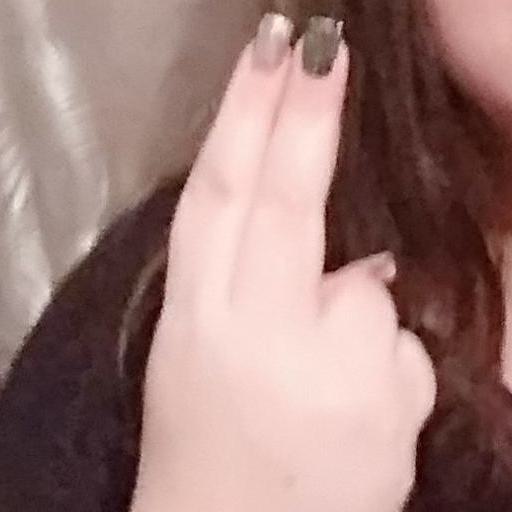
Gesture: two_up_inverted